Tanya Diagileva

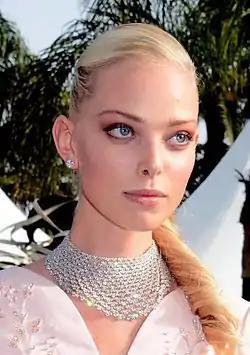
Diagileva at the 2015 Cannes Film Festival

Diagileva was discovered in 2002 at age 11 by Tigran Khachatrian of Noah Models. Khachatrian later sent Diagileva to Saint Petersburg to meet with scouts Jeni Rose and David Cunningham from IMG Models, who signed her to the agency in 2004. Their meeting was depicted in the French documentary film "Searching Siberia" (2006) by Emma Baus. Diagileva debuted in September 2005, during the Paris Fashion Week and Milan Fashion Week, landing an exclusive with Prada in Milan and booking top shows in Paris including Alexander McQueen, Chanel, and Chloé.